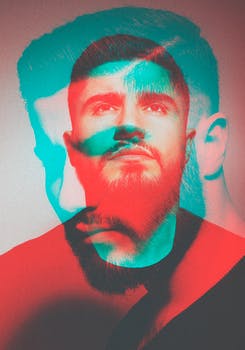
Label: No Watermark